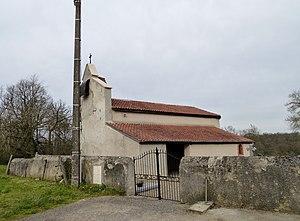
Ribarrouy